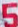
Number: 5